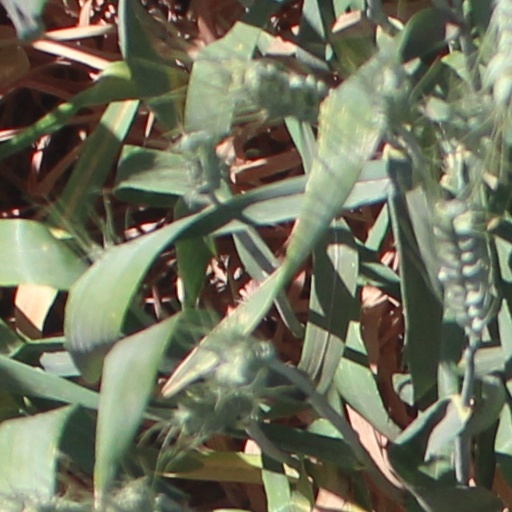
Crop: wheat